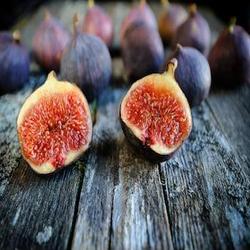
Label: Fig